Česlovas Stankevičius

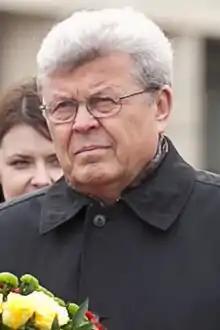
Česlovas Stankevičius in 2012

Česlovas Vytautas Stankevičius (born 27 February 1937) is a Lithuanian politician. In 1990 he was among those who signed the Act of the Re-Establishment of the State of Lithuania.